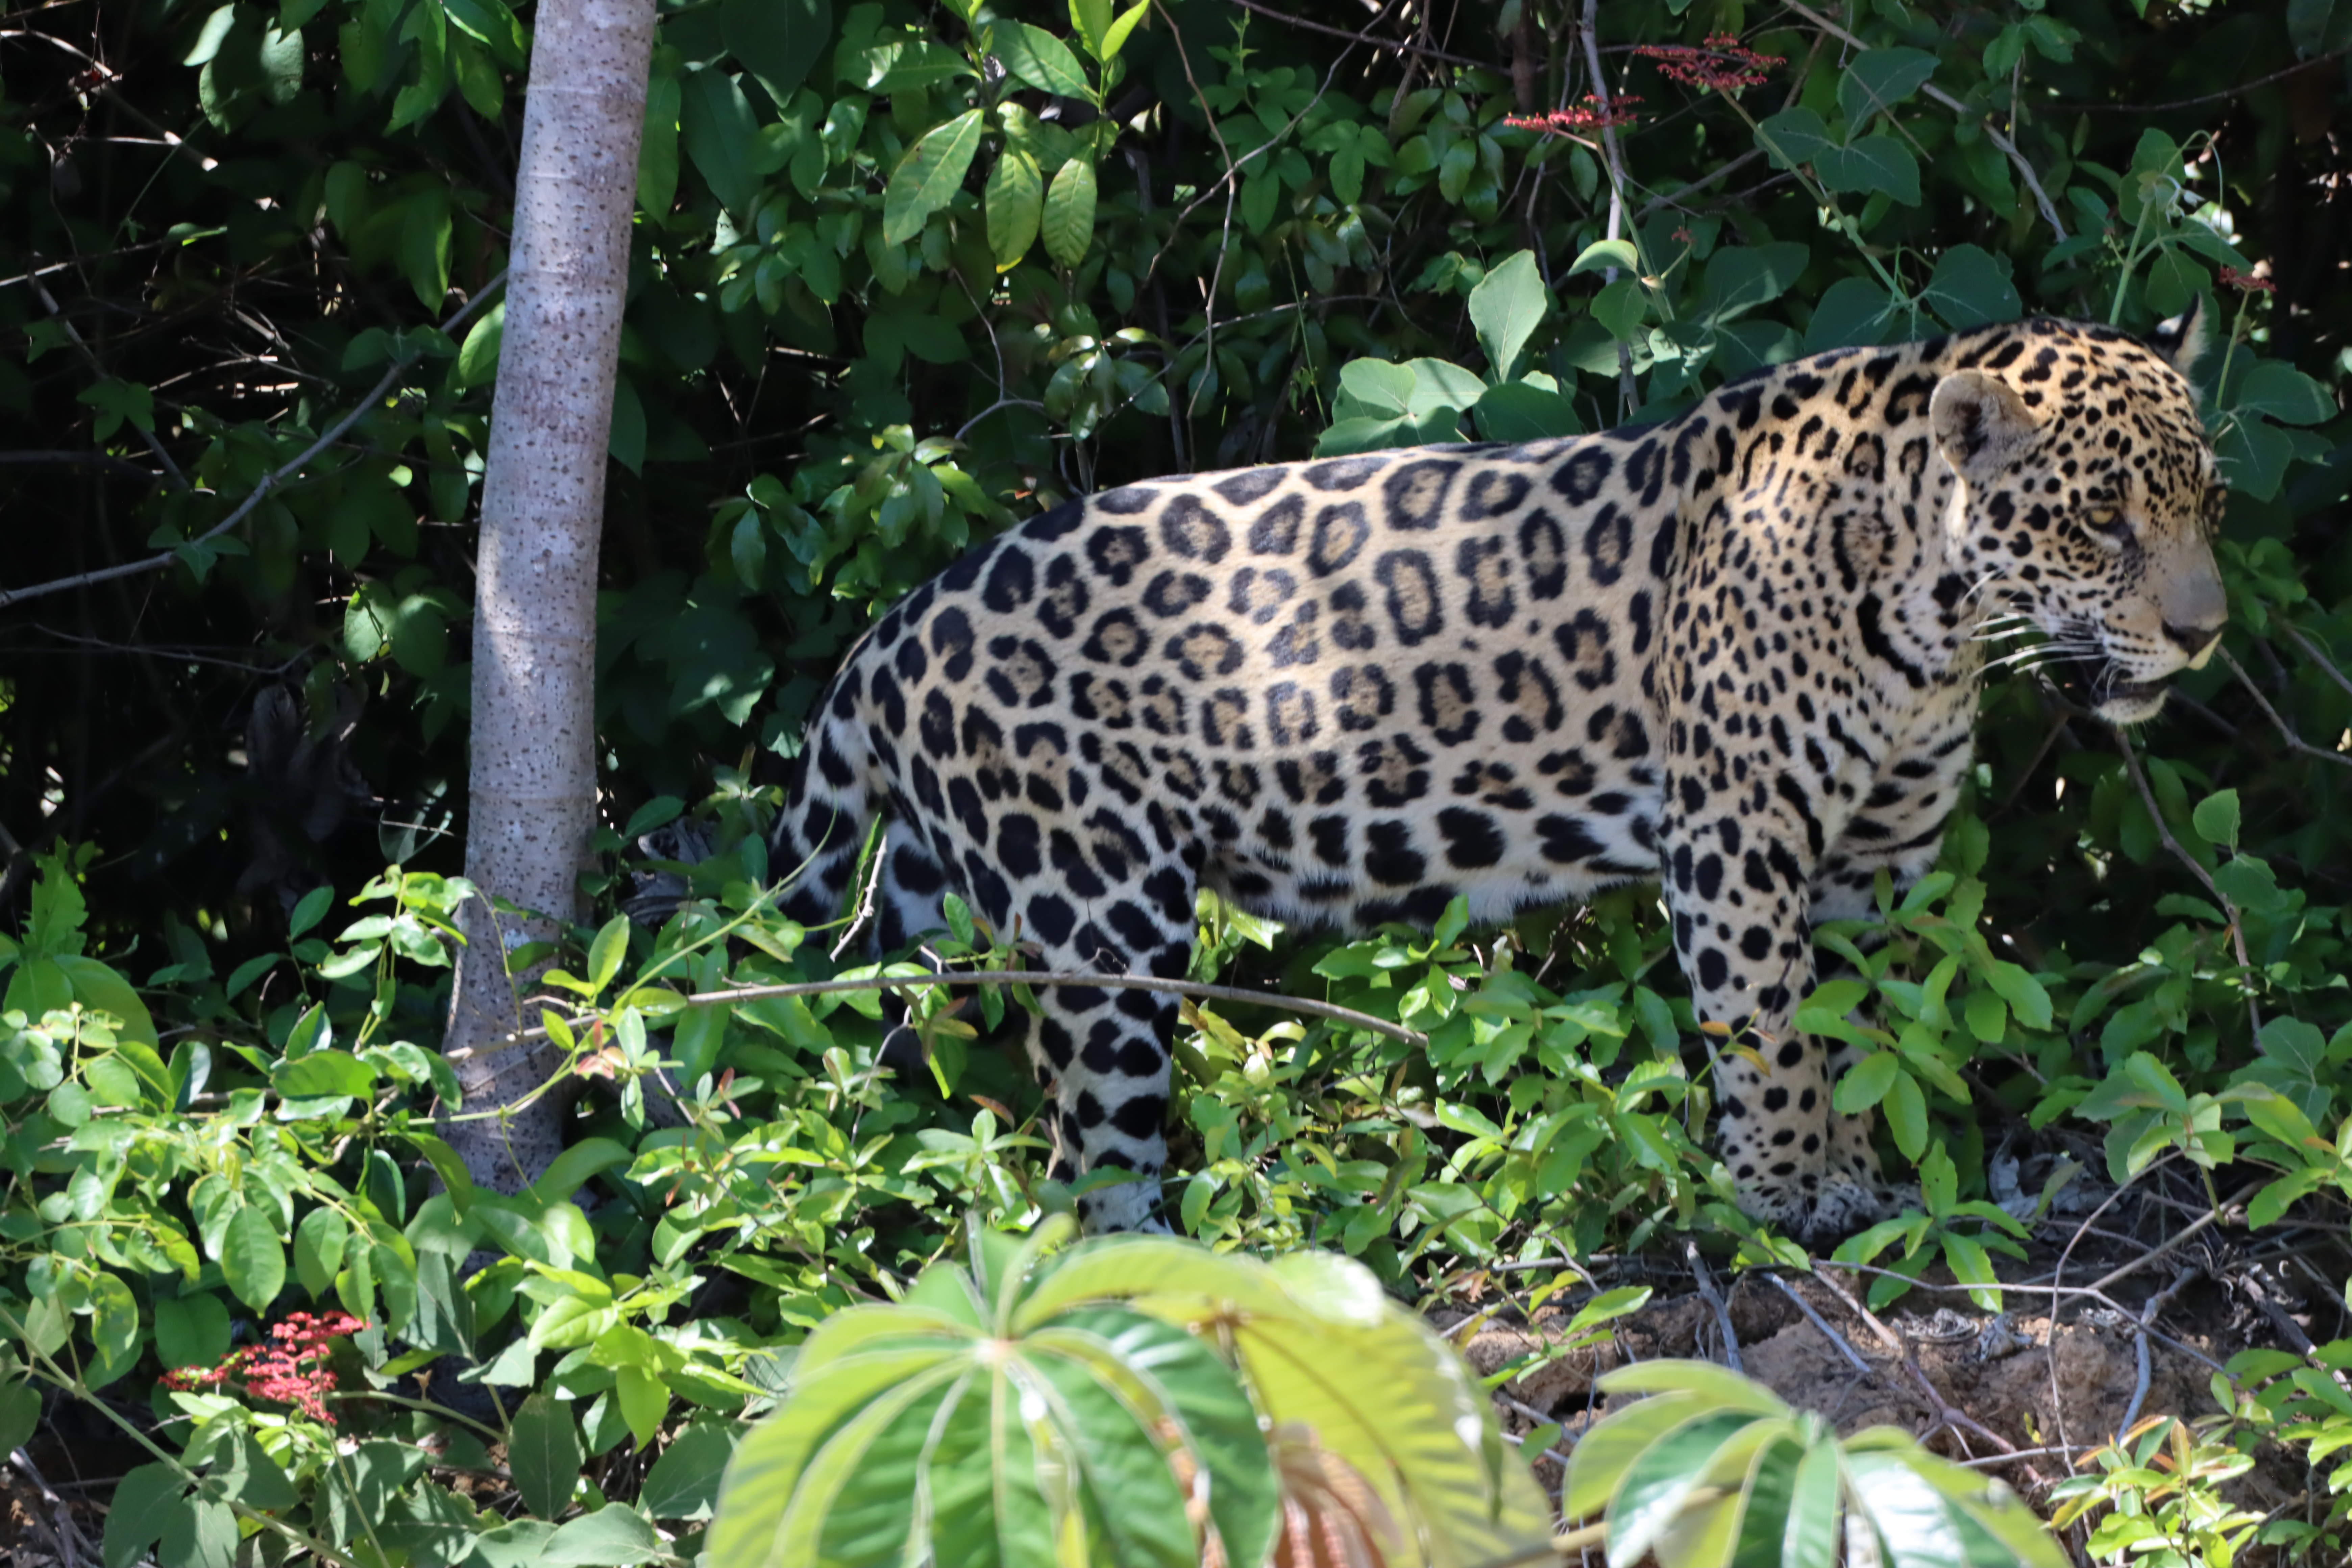
Jaguar: Lua